Midtown West (commercial development)

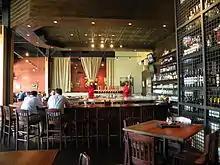
5 Seasons Bar & Restaurant located in Brickworks at Midtown West

Midtown West is a 12-acre commercial development in West Midtown, Atlanta. It consists of historic warehouse space renovated for use as restaurants, other hospitality and offices. It includes the Brickworks building at the intersection of Howell Mill Rd. and Marietta St.